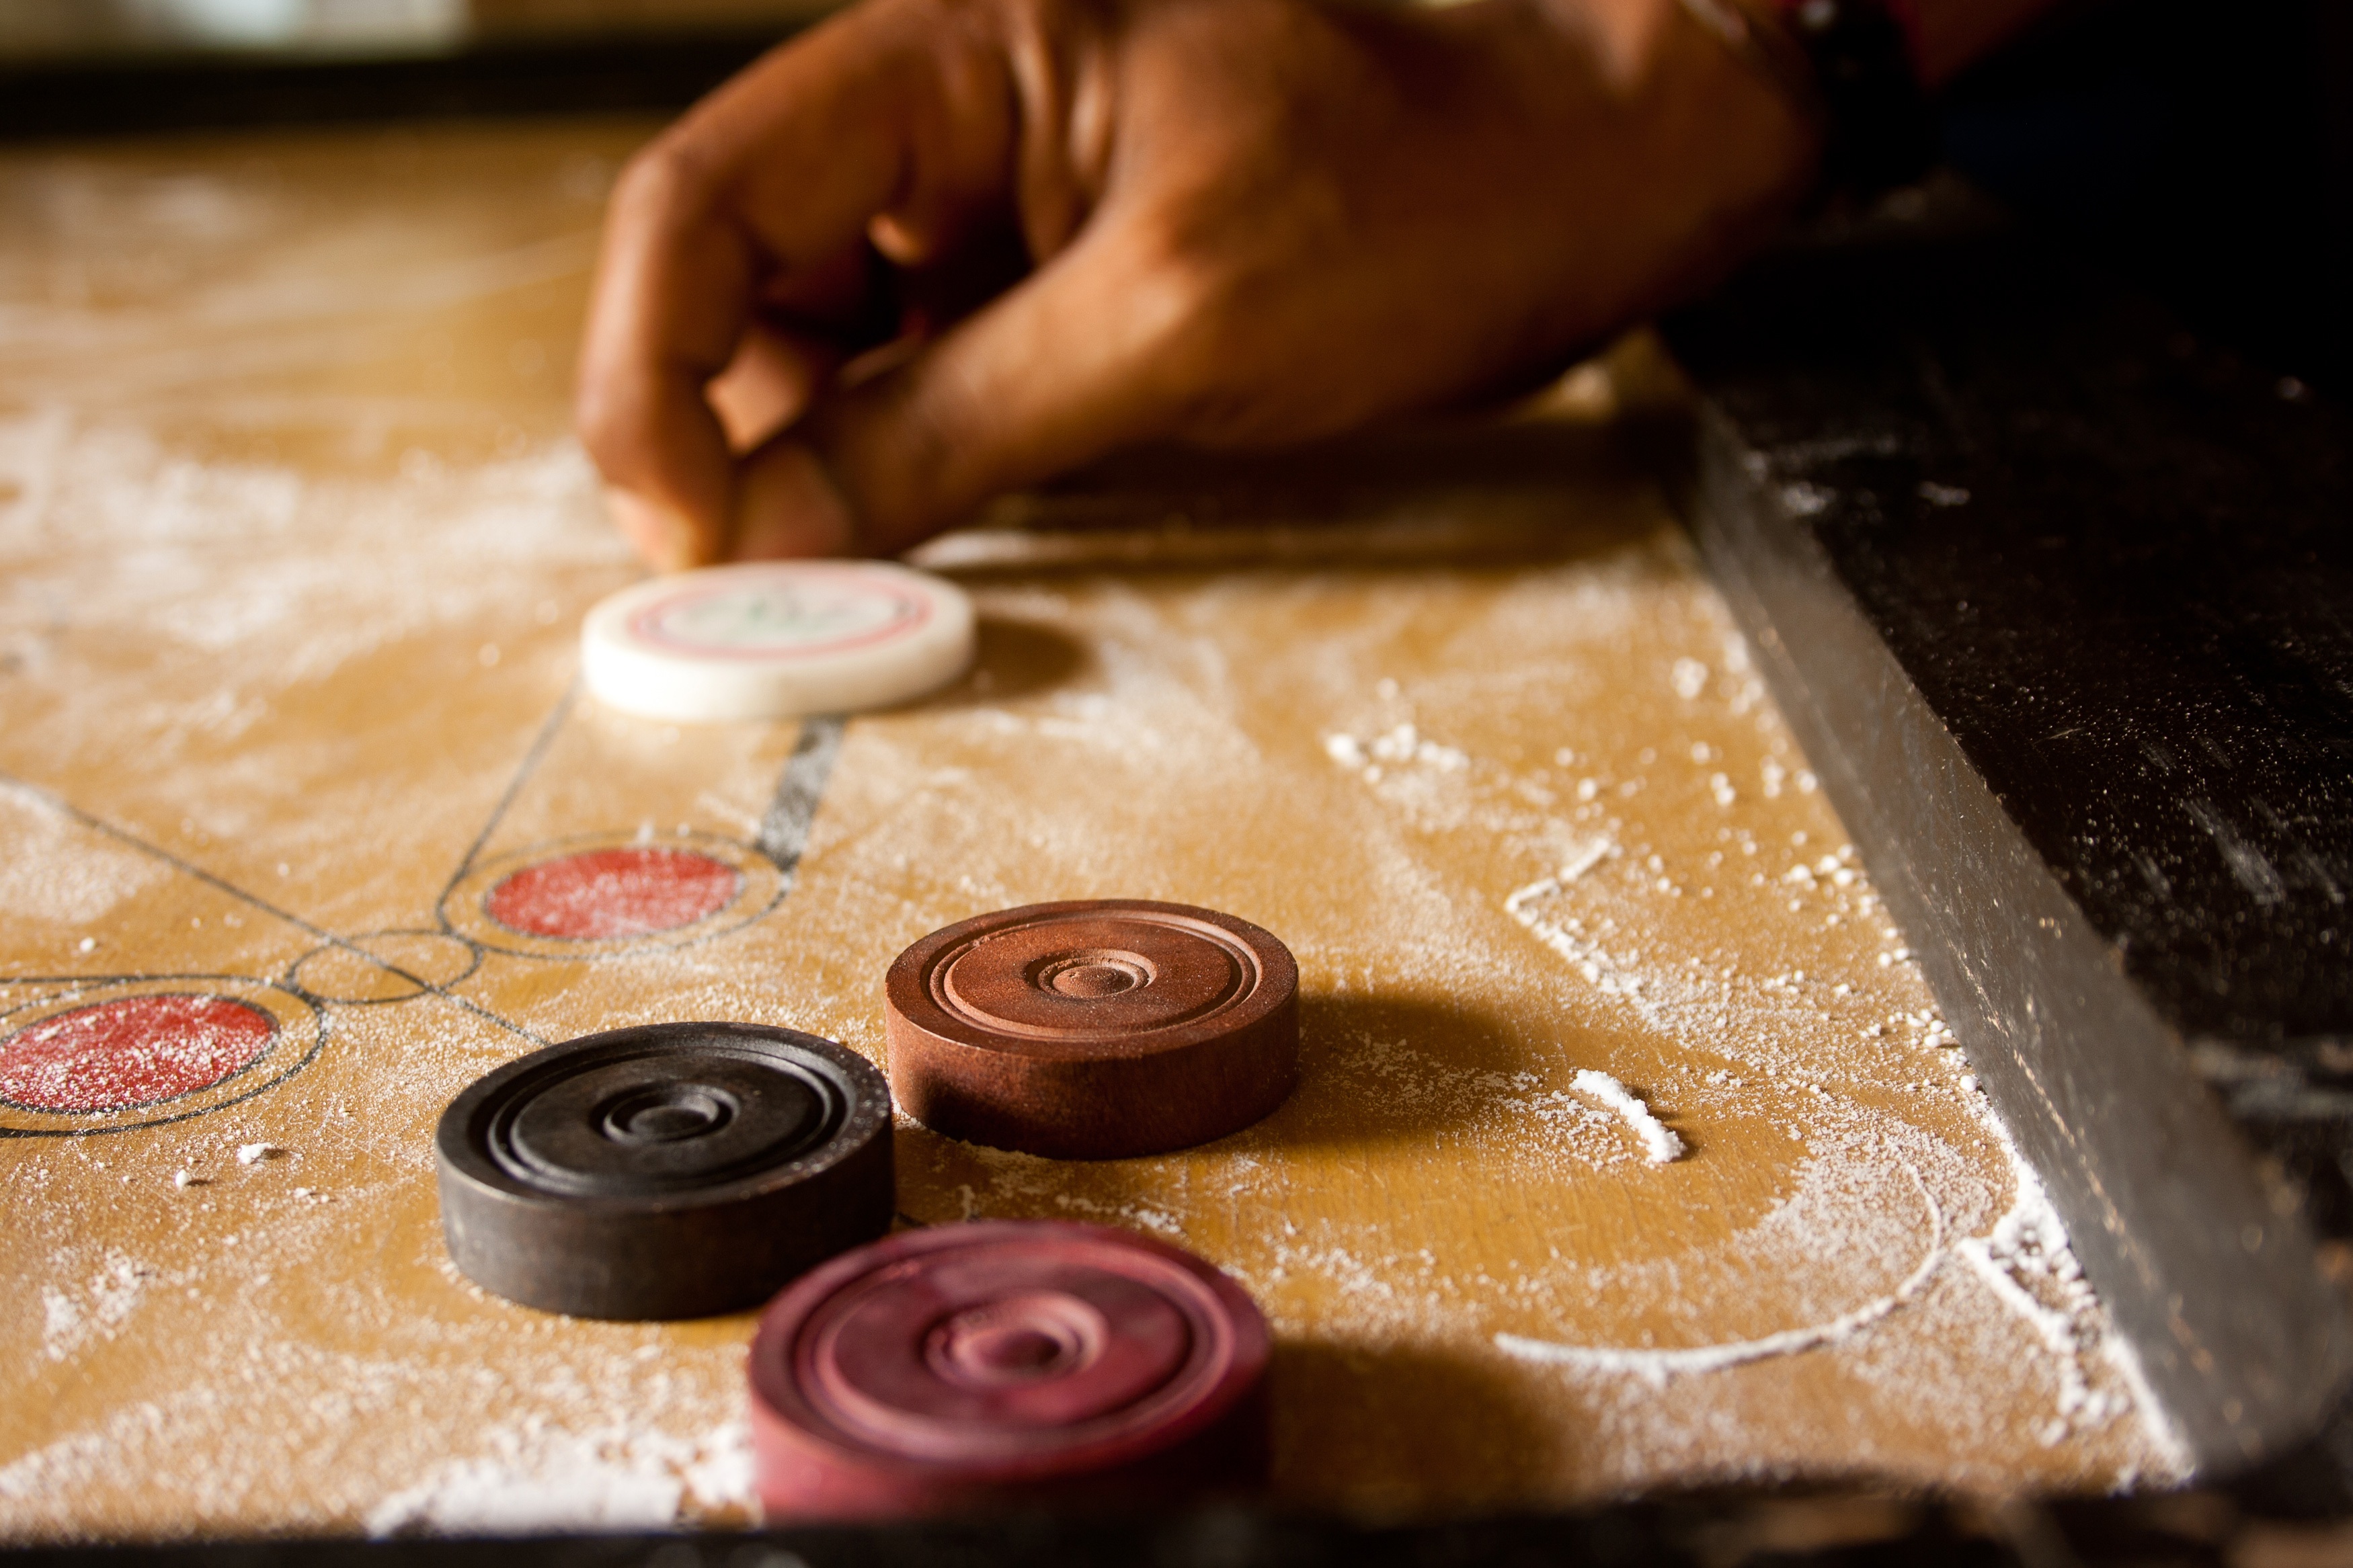
game, food, cooking, chocolate, baking, dessert, cuisine, material, shot, sweetness, pieces, coins, flavor, sense, table game, carrom, karrom